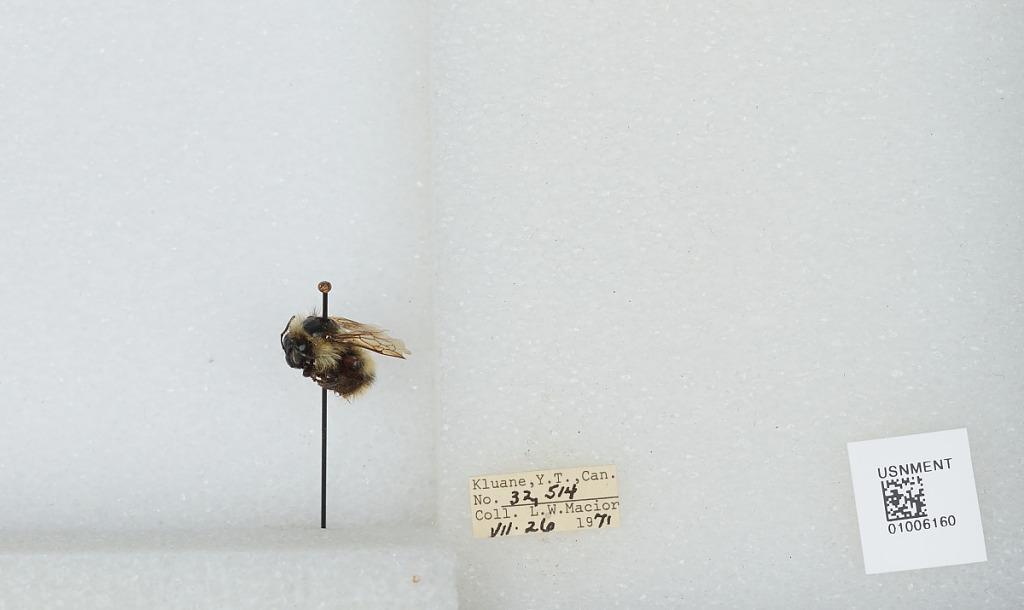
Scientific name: Bombus (Pyrobombus) frigidus Smith
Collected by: L. Macior
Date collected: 1971-7-26
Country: Canada
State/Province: Yukon Territory
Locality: Kluane
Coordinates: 60.75, -139.5